Otis R. Marston

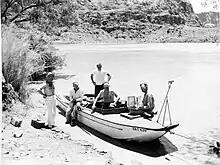
1949 and 1950 "Esmeralda II"

Otis joined the United States Navy and received training at the United States Naval Academy where he graduated as an ensign in 1918. While on leave on Christmas Eve 1918, Otis rode a mule to Hermit Camp in the Grand Canyon, and saw Hermit Rapid on Christmas Day. By the close of 1919, he had completed his qualifications as a submarine commander with the Navy on the USS H-7 (SS-150).